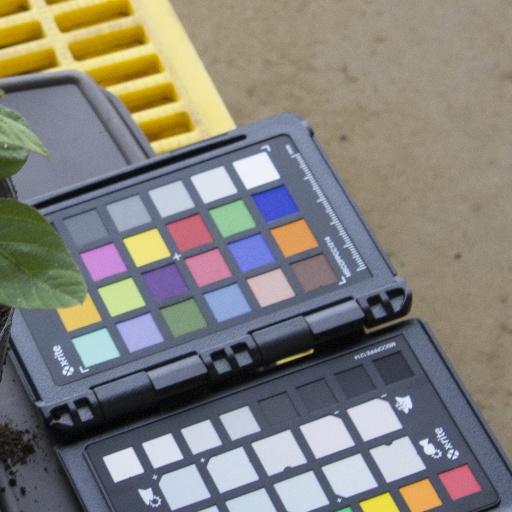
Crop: soybean